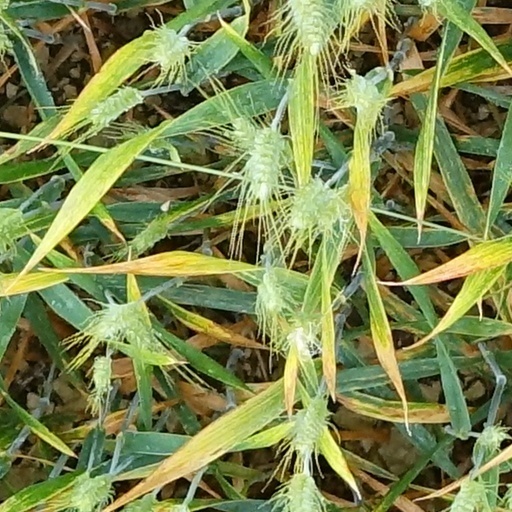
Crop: wheat